Sarah Doherty

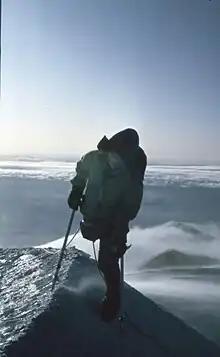
Sarah Doherty approaching the summit of Denali

Doherty began alpine hiking while working as an occupational therapist in Seattle, Washington. She soon branched out into mountaineering and in 1984 became the first one-legged woman to summit Mount Rainier. The following year, she became the first amputee to summit Denali without a prosthetic limb.